Henry C. Mustin (1933–2016)

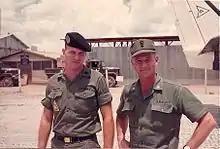
LCDR Henry C. Mustin and brother LT Thomas M. Mustin, Mekong Delta, 1966

Aware that he had placed himself in a relative backwater, Mustin had been contemplating his next professional move. "My whole career was a series of battles with detailers about where I was going to go, what I was going to do; all of which I won, and a lot of which I got advice from my dad on." Lloyd acknowledged the fun Mustin was having and the leadership experience he was gaining, but he advised that at some point Mustin would need a technical degree before he got too senior. "Bunting" qualified as Mustin's second sea tour, meaning that he was slated for a shore posting. "I had gotten some offers to be a Flag Lieutenant someplace and my dad said, 'You don't want to do that. You want to stay away from being a Flag Lieutenant until you're persuaded that the guy you'll be a Flag Lieutenant for will be a force in the Navy.'" He recommended that Mustin go to the Postgraduate School, which had moved in 1952 to Monterey, California. Mustin applied and was accepted.